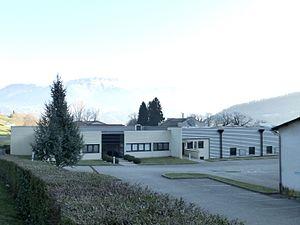
Usine de la société SITPM (Société Industrielle de Tissages Paul Merle). Saint-Nicolas-de-Macherin, Isère, France. Décembre 2016
Saint-Nicolas-de-Macherin est une commune française située dans le département de l'Isère en région Auvergne-Rhône-Alpes. Ses habitants sont appelés les Macherinois.